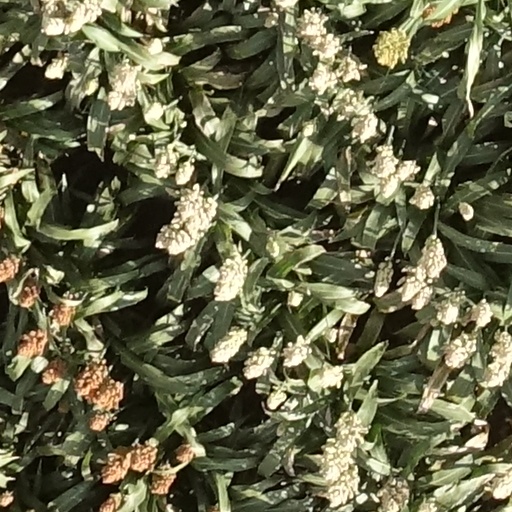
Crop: sorghum